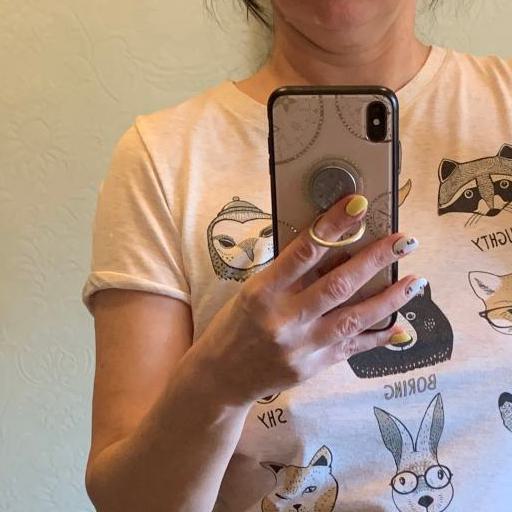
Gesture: no_gesture